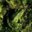
Label: frog